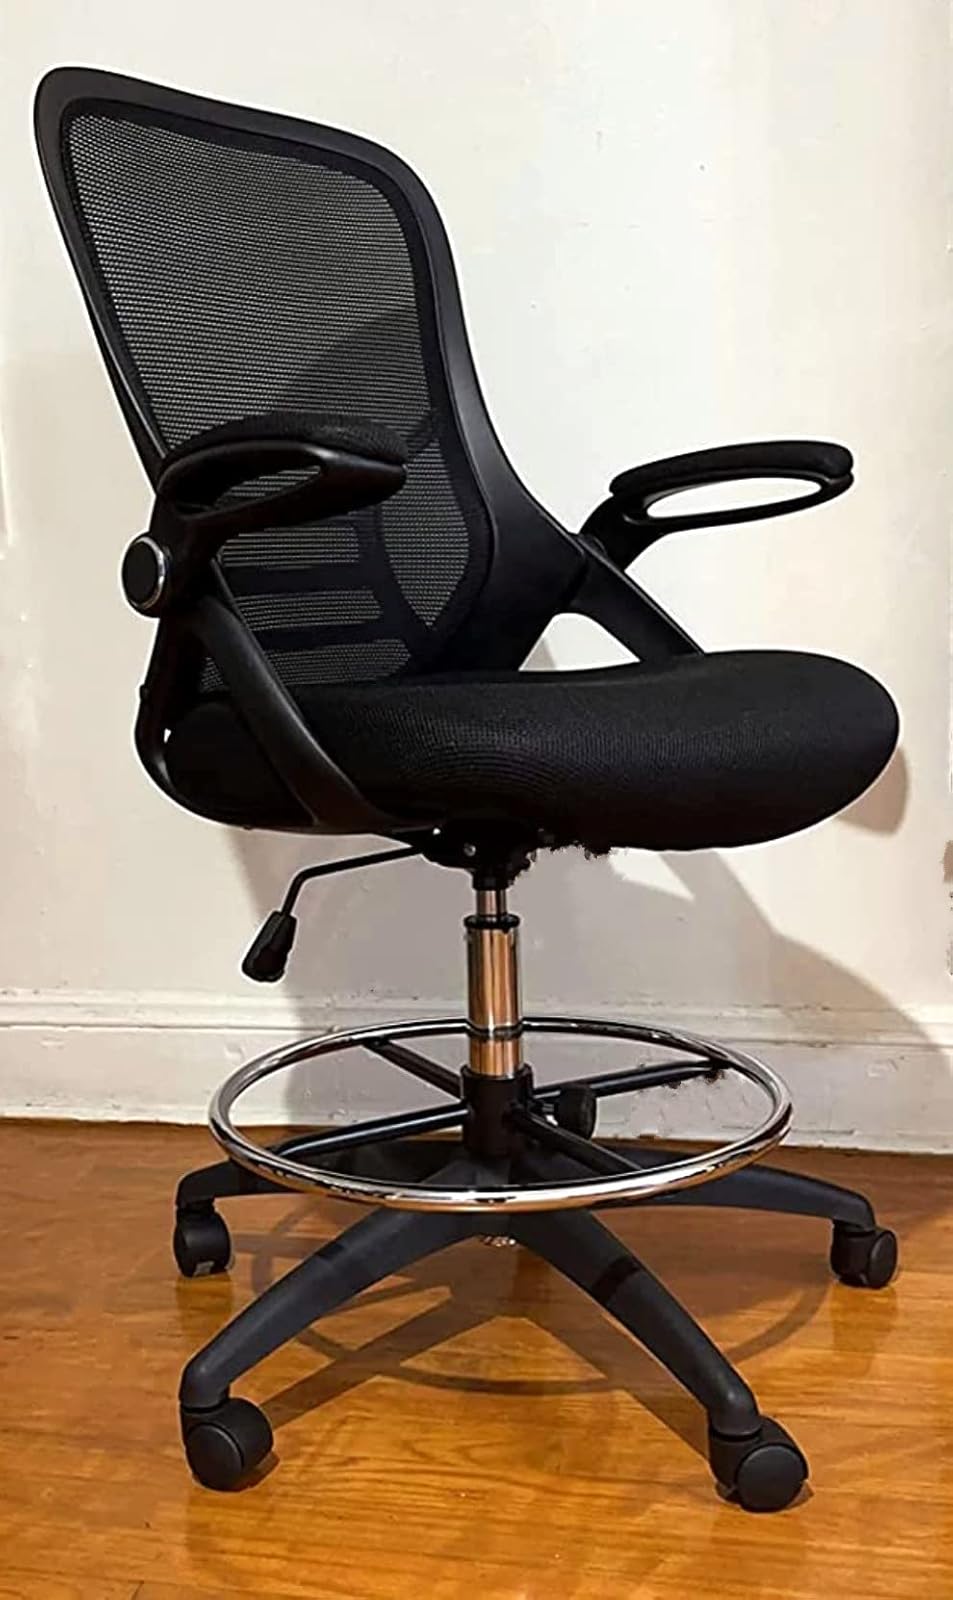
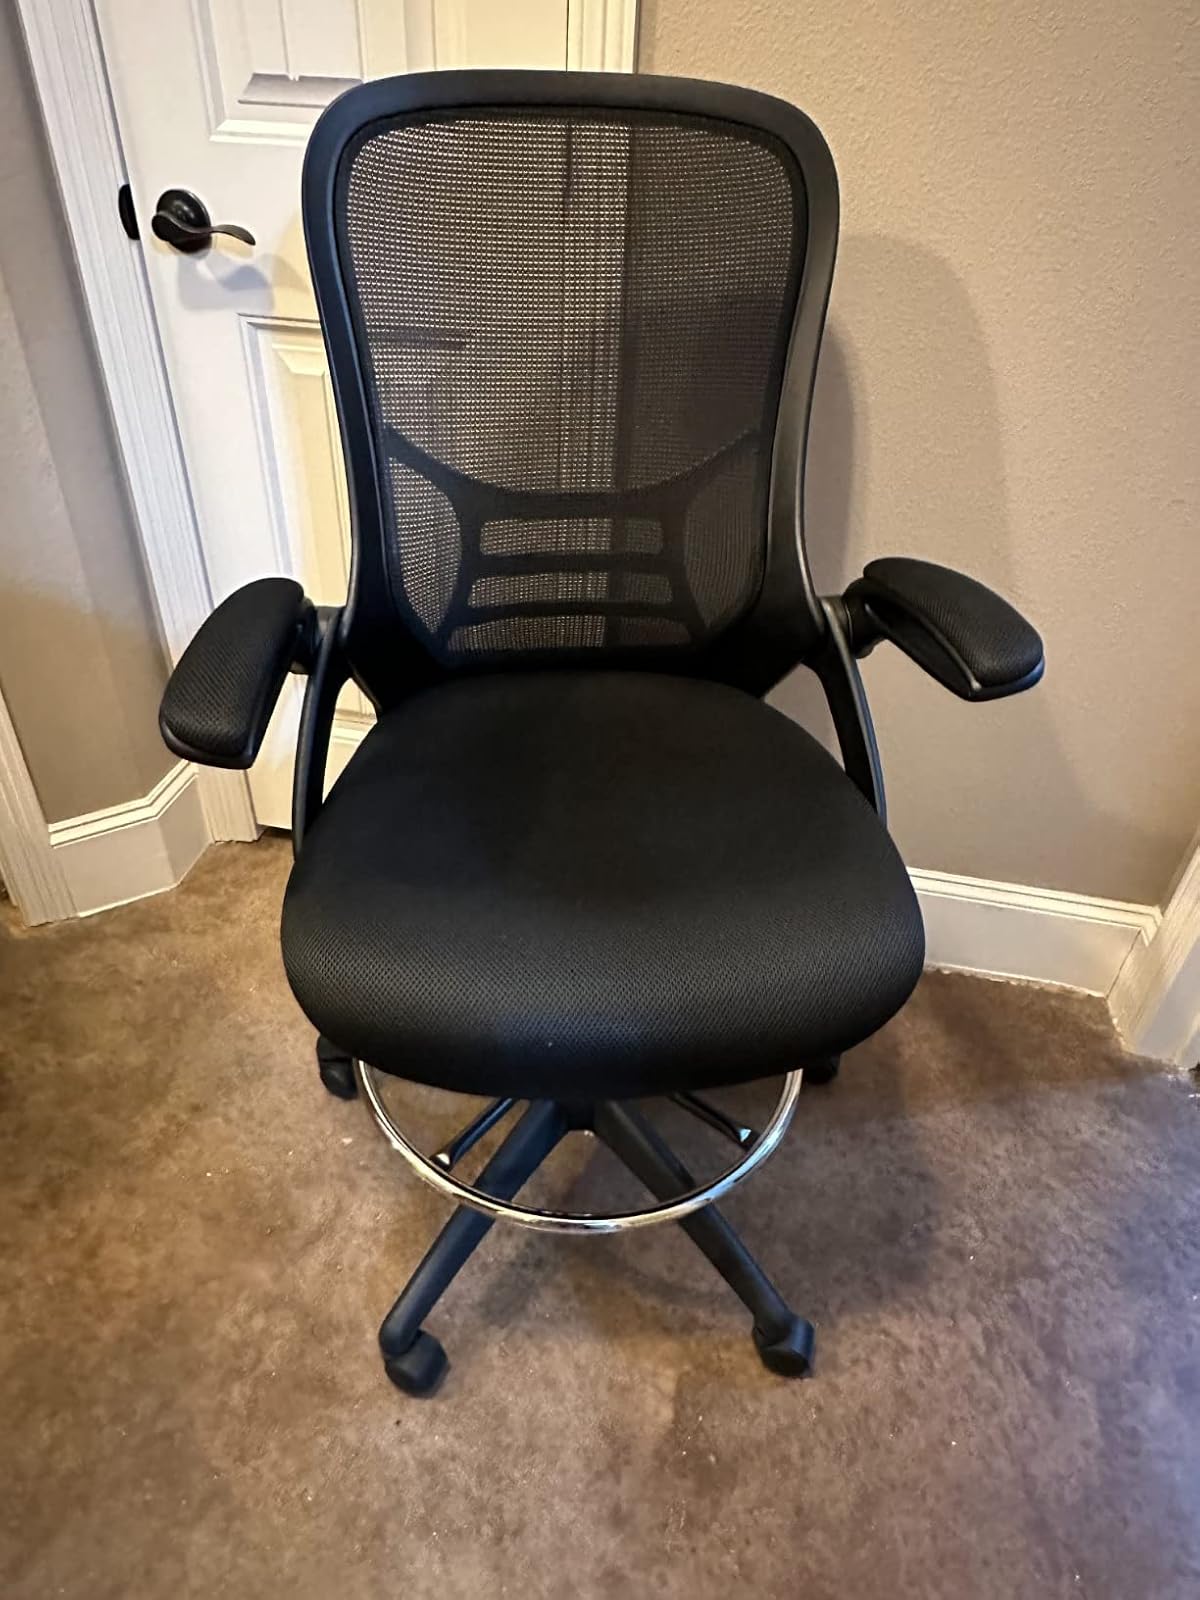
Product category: items_chair
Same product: yes